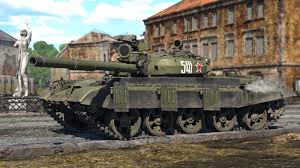
Label: T-62